Charles Alfred Ernest Corea

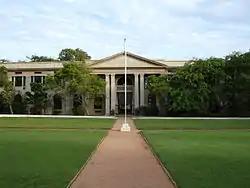
The young Charles Alfred Ernest Corea was educated at the prestigious St Thomas' College, Mt. Lavinia. He also played a prominent role in the STC Old Boys Association throughout the 1960s and 1970s.

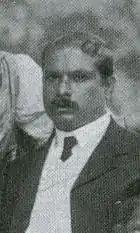
The highly respected physician from Chilaw, Dr. James Alfred Ernest Corea was the father of Ernie Corea.

Corea was educated at the prestigious S. Thomas' College, Mount Lavinia. and went on to become an Attorney-at-Law in the town of Piliyandala in Sri Lanka. His step-brother was Reverend Canon Ivan Corea who was Rural Dean of Colombo of the Church of Ceylon and Examining Chaplain to the Bishop of Colombo. Corea built up a reputation as a man of integrity and was a respected lawyer in Piliyandala.